Sorgo family

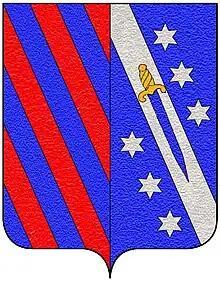
Coat of arms of the Sorgo-Cerva

In 1904 the Natali family became extinct which left the second daughter as the eldest living descendant in direct descent with the name Maria Natali. She was already married to the Dubrovnik Port Captain and mariner, Hermann von Mirošević. They had 3 children. By Imperial decree from Franz Joseph I, on 5 January 1905, it was decreed that henceforth the family shall be known as von Mirošević-Sorgo: